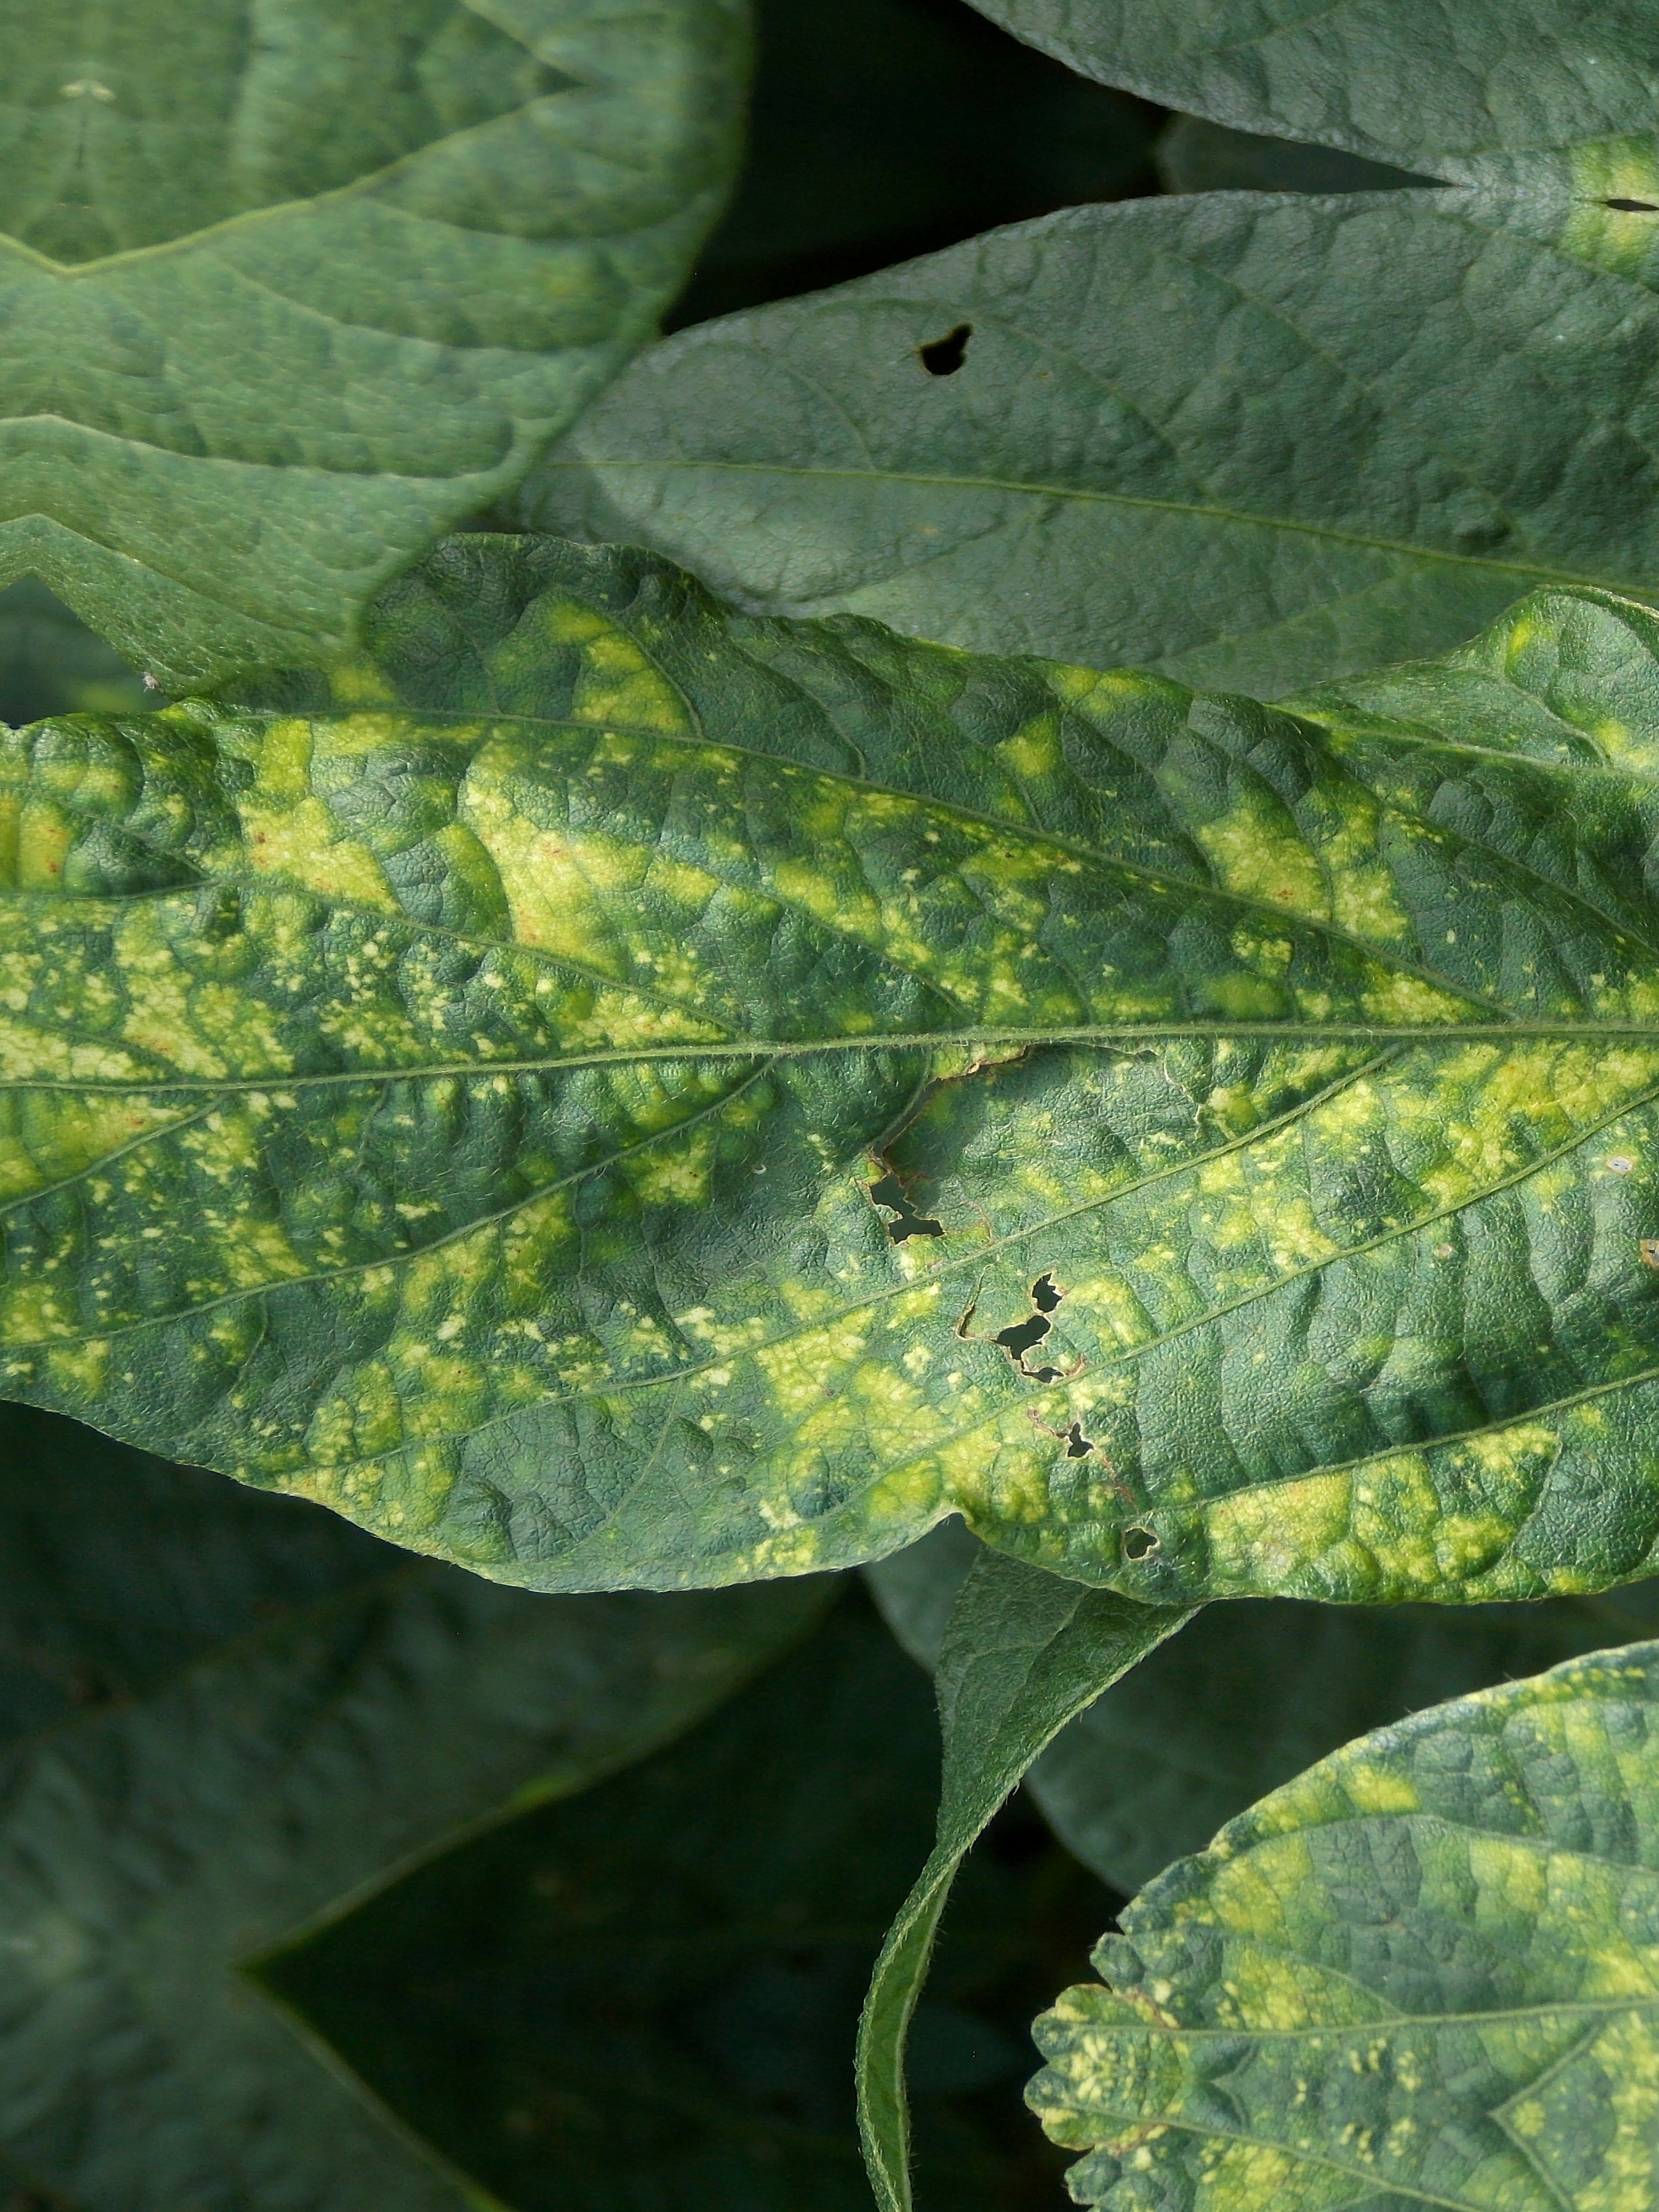
Label: Disease